Melamadai

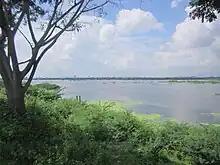
The name 'Madai' in Melamadai is derived from the adjacent lake

Melamadai is 30th ward of Madurai corporation in Madurai district in the Indian state of Tamil Nadu. In 2012 Melamadai included in Madurai Corporation. Vandiyur Lake is located in Melamadai Geographical Area. The famous Pandi temple is located in Melamadai.